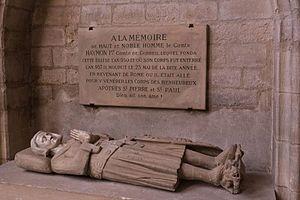
L'abbaye Saint-Spire de Corbeil est une abbaye séculière et collégiale disparue qui était située sur le territoire de l'actuelle commune de Corbeil-Essonnes, en Essonne.